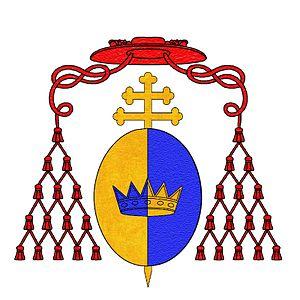
Marco Corner parfois italianisé en Cornaro est un cardinal italien du XVIᵉ siècle. Il est un neveu de Catherine Corner, femme du roi Jacques II Lusignan de Chypre. Il est le frère du cardinal Francesco Cornaro, seniore et l'oncle du cardinal Andrea Cornaro. D'autres cardinaux de la famille Corner sont Alvise Corner, Federico Corner, seniore, O.S.Io.Hieros., Francesco Cornaro, iuniore, Federico Baldissera Bartolomeo Corner, Giorgio Corner et Giovanni Cornaro.